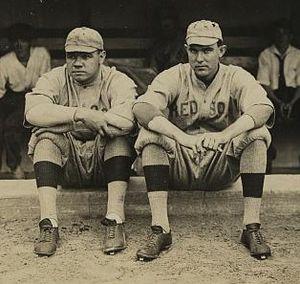
La Série mondiale 1916 était la 12ᵉ série finale des Ligues majeures de baseball, gagnée quatre matchs à un par les Red Sox de Boston sur les Robins de Brooklyn.